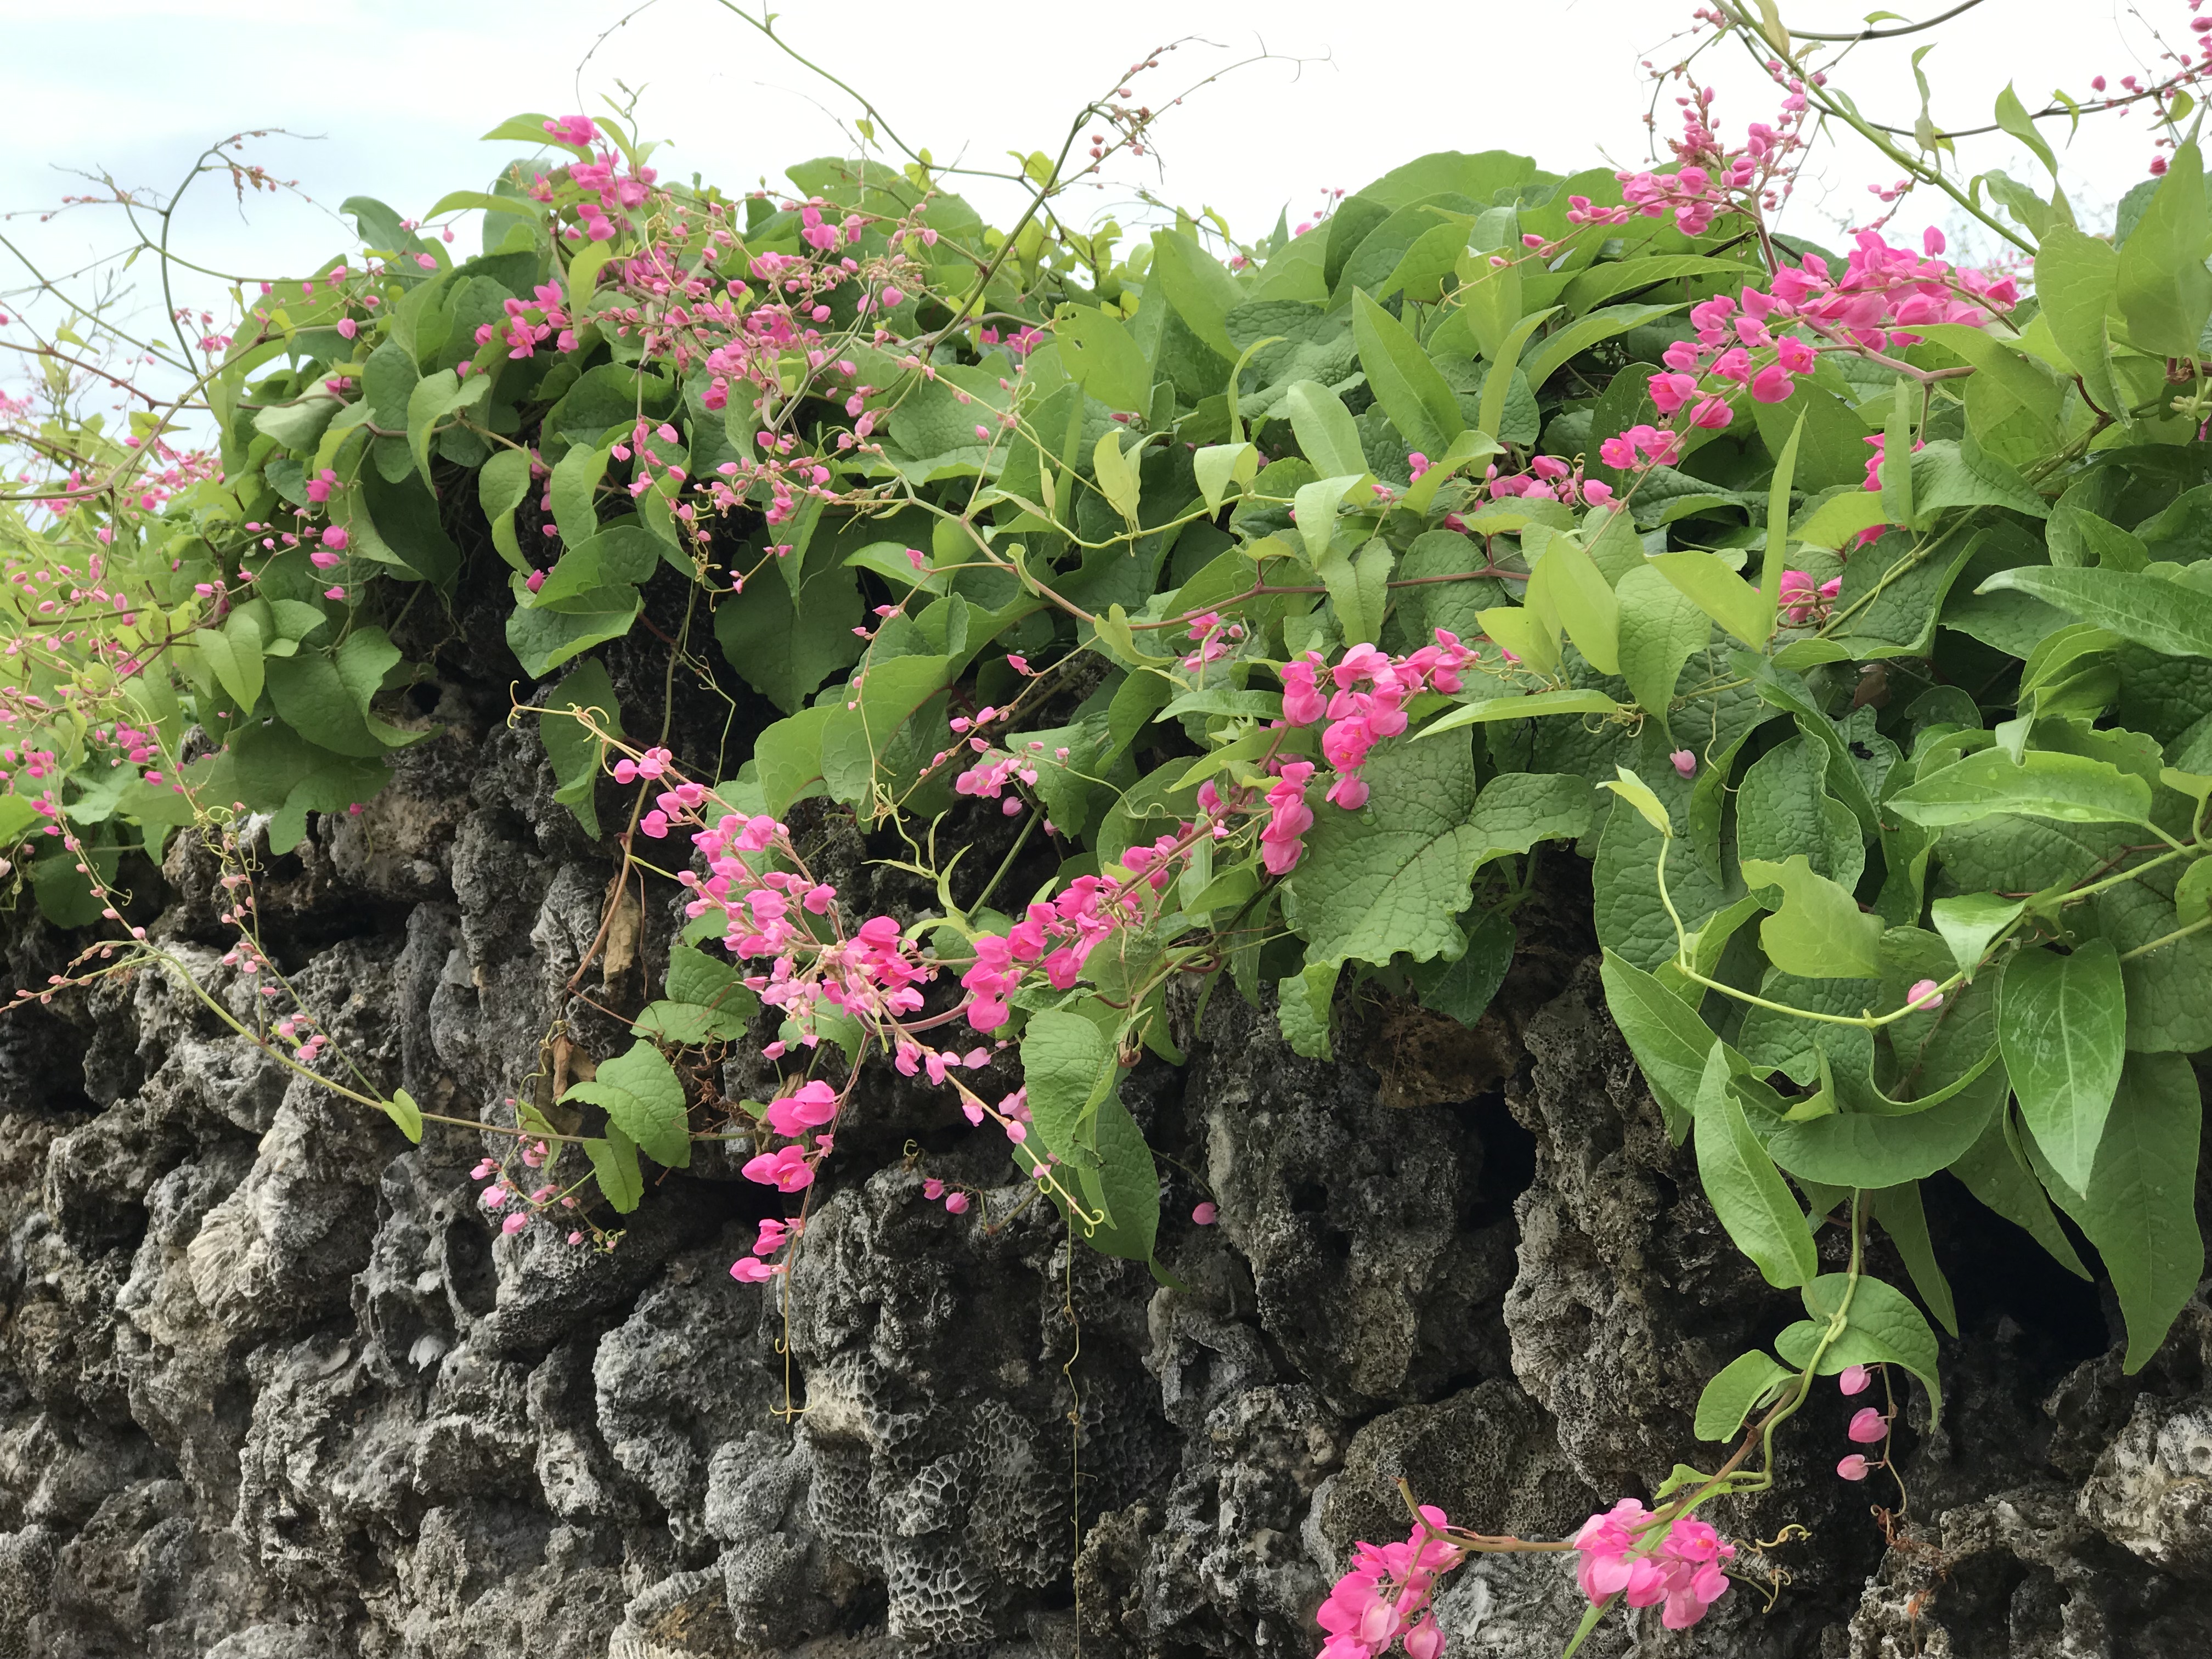
plant, flower, flowering plant, botany, shrub, annual plant, geranium, perennial plant